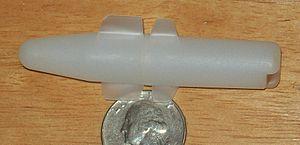
Une bouteille à bière est une bouteille spécialement adaptée afin de contenir de la bière, c'est-à-dire, une boisson hautement gazéifiée, fermentant encore souvent en bouteille, fragile à l'exposition à la lumière, et nécessitant diverses tailles de contenance afin de s'adapter aux profils de consommation. Depuis le XVIᵉ siècle, on use de bouteilles en verre épais et foncé à cette fin, bien que la céramique ait longtemps dominé et qu'aujourd'hui, le plastique ou l'aluminium la remplace de plus en plus. Le choix d'un type de bouteille est donc crucial pour la conservation, le transport et la commercialisation de la bière. Depuis le XXᵉ siècle, ces bouteilles sont aussi prisées afin de pouvoir être lavées et réutilisées.